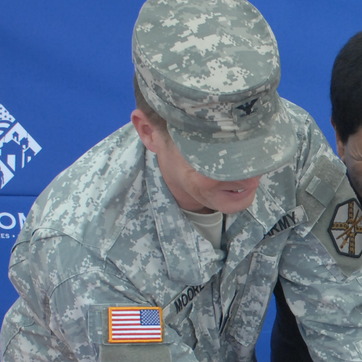
Material: skin